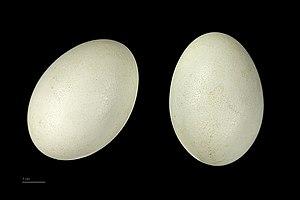
Le Canard colvert, ou Canard mallard au Canada, est une espèce d'oiseaux de l'ordre des Ansériformes, de la famille des Anatidés et de la sous-famille des Anatinés. C'est certainement le plus connu et reconnaissable de tous les canards, du fait de l'existence de races de canards domestiques issues de cette espèce.